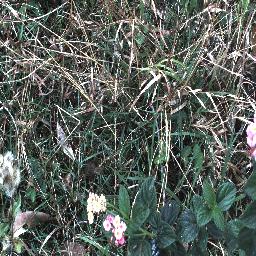
Label: lantana